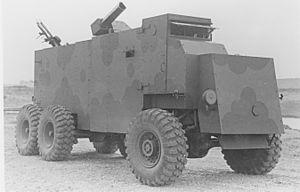
Le Petroleum Warfare Department était une organisation établie au Royaume-Uni en 1940 en réponse à la crise de l'invasion, pendant la Seconde Guerre mondiale quand il apparut que l'Allemagne allait envahir le pays. Le département fut initialement chargé de développer l'utilisation du pétrole comme arme de guerre et il supervisa la mise en place d'un large éventail d'armes incendiaires telles la fougasse incendiaire.
L'organisation défensive du Royaume-Uni durant la Seconde Guerre mondiale est la résultante de l'ensemble des mesures instaurées en Grande-Bretagne par le gouvernement de Winston Churchill — le « cabinet de guerre » — pour faire face à la menace d'une invasion militaire amphibie et aéroportée par les armées du Troisième Reich après la défaite alliée à l'issue de la bataille de France de mai-juin 1940 mais également pour faire face à la guerre aérienne menée par l'Allemagne nazie contre le Royaume-Uni jusqu'à la fin du conflit. Elle a entraîné une mobilisation des militaires et de la population civile de toutes les classes sociales sur une très grande échelle en réponse à la menace d'invasion par les forces armées allemandes en 1940 et 1941.